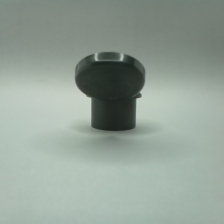
Color: green
Cap type: flip-top cap